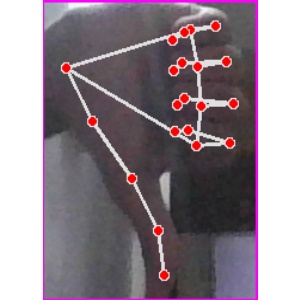
अक्षर: फ